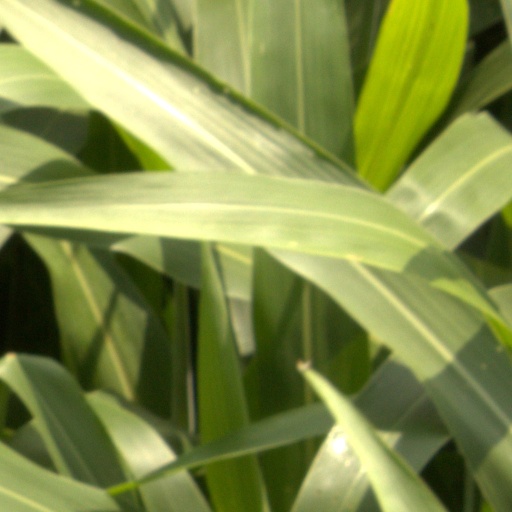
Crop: sorghum